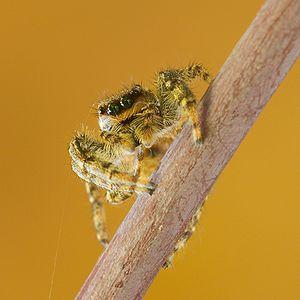
Araignée sauteuse (Marpissa muscosa)
Marpissa muscosa est une espèce d'araignées aranéomorphes de la famille des Salticidae.